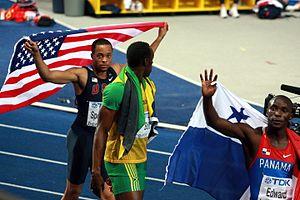
Alonso Reno Edward Henry est un athlète panaméen, spécialiste du sprint.